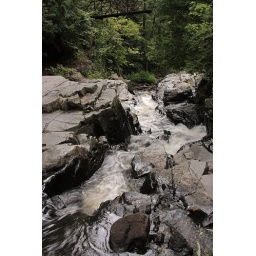
Chester Creek above the ninth street bridge